Sangeeta Shankar

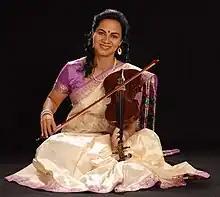

Sangeeta Shankar (born 12 August 1965 in Banaras) is an Indian classical violinist who performs Hindustani classical music and Fusion music. She is the daughter and disciple of the famed violinist N. Rajam.